Michael Nouri

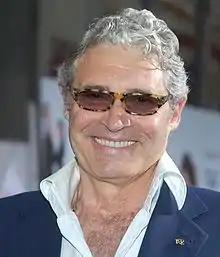
Nouri in 2009

Michael Nouri (born December 9, 1945) is an American screen and stage actor. He is best known for his television roles, including Dr. Neil Roberts on "The O.C.", Phil Grey on "Damages", Caleb Cortlandt on "All My Children", Eli David in "NCIS", and Bob Schwartz on "Yellowstone". He is also known for his starring roles in the films "Flashdance" (1983) and "The Hidden" (1987), and has appeared in several Broadway and Off-Broadway plays, including the original production of "Victor/Victoria". He is a Saturn Award and Daytime Emmy Award nominee.